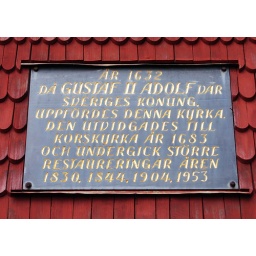
Info sign on the wall of the church in Grythyttan